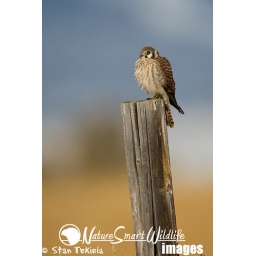
American Kestrel, Falco sparverius, adult female on fence post, taken in Teton NP, Wyoming, wild